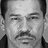
Emotion: neutral